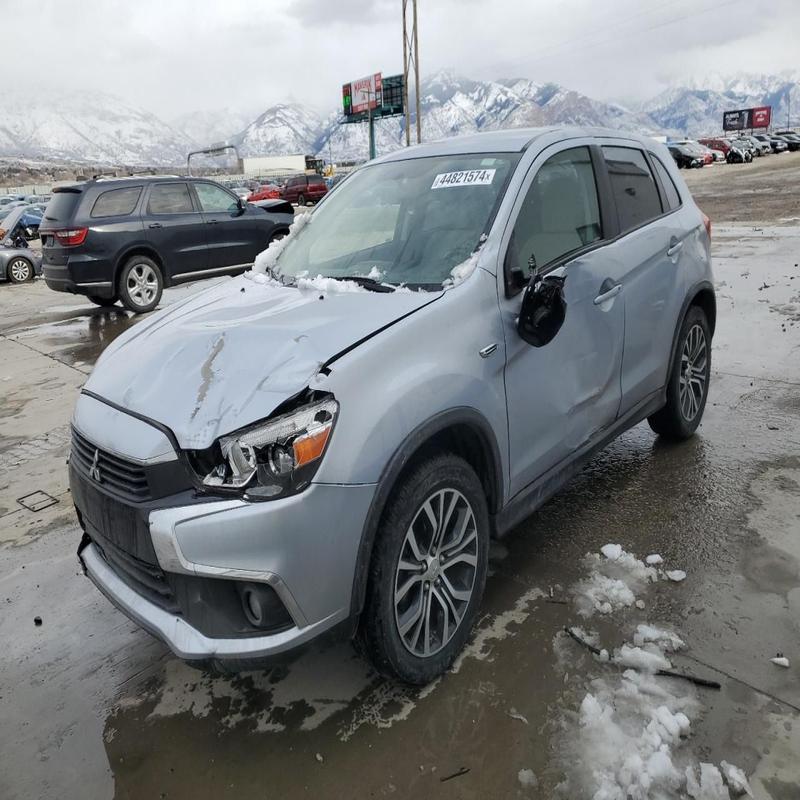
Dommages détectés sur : feu avant droit, capot, aile avant droite, porte avant droite, porte arrière droite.
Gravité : majeur